Haldane's decompression model

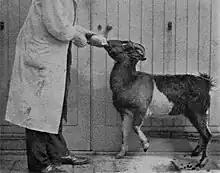
One of Haldane's bent goats. Note the bend in the left foreleg.

This work is published in "The Prevention of Compressed-air Illness" book. Results are published in same book under "Summary" in pages 424 and 425. The main conclusions of his decompression model are: